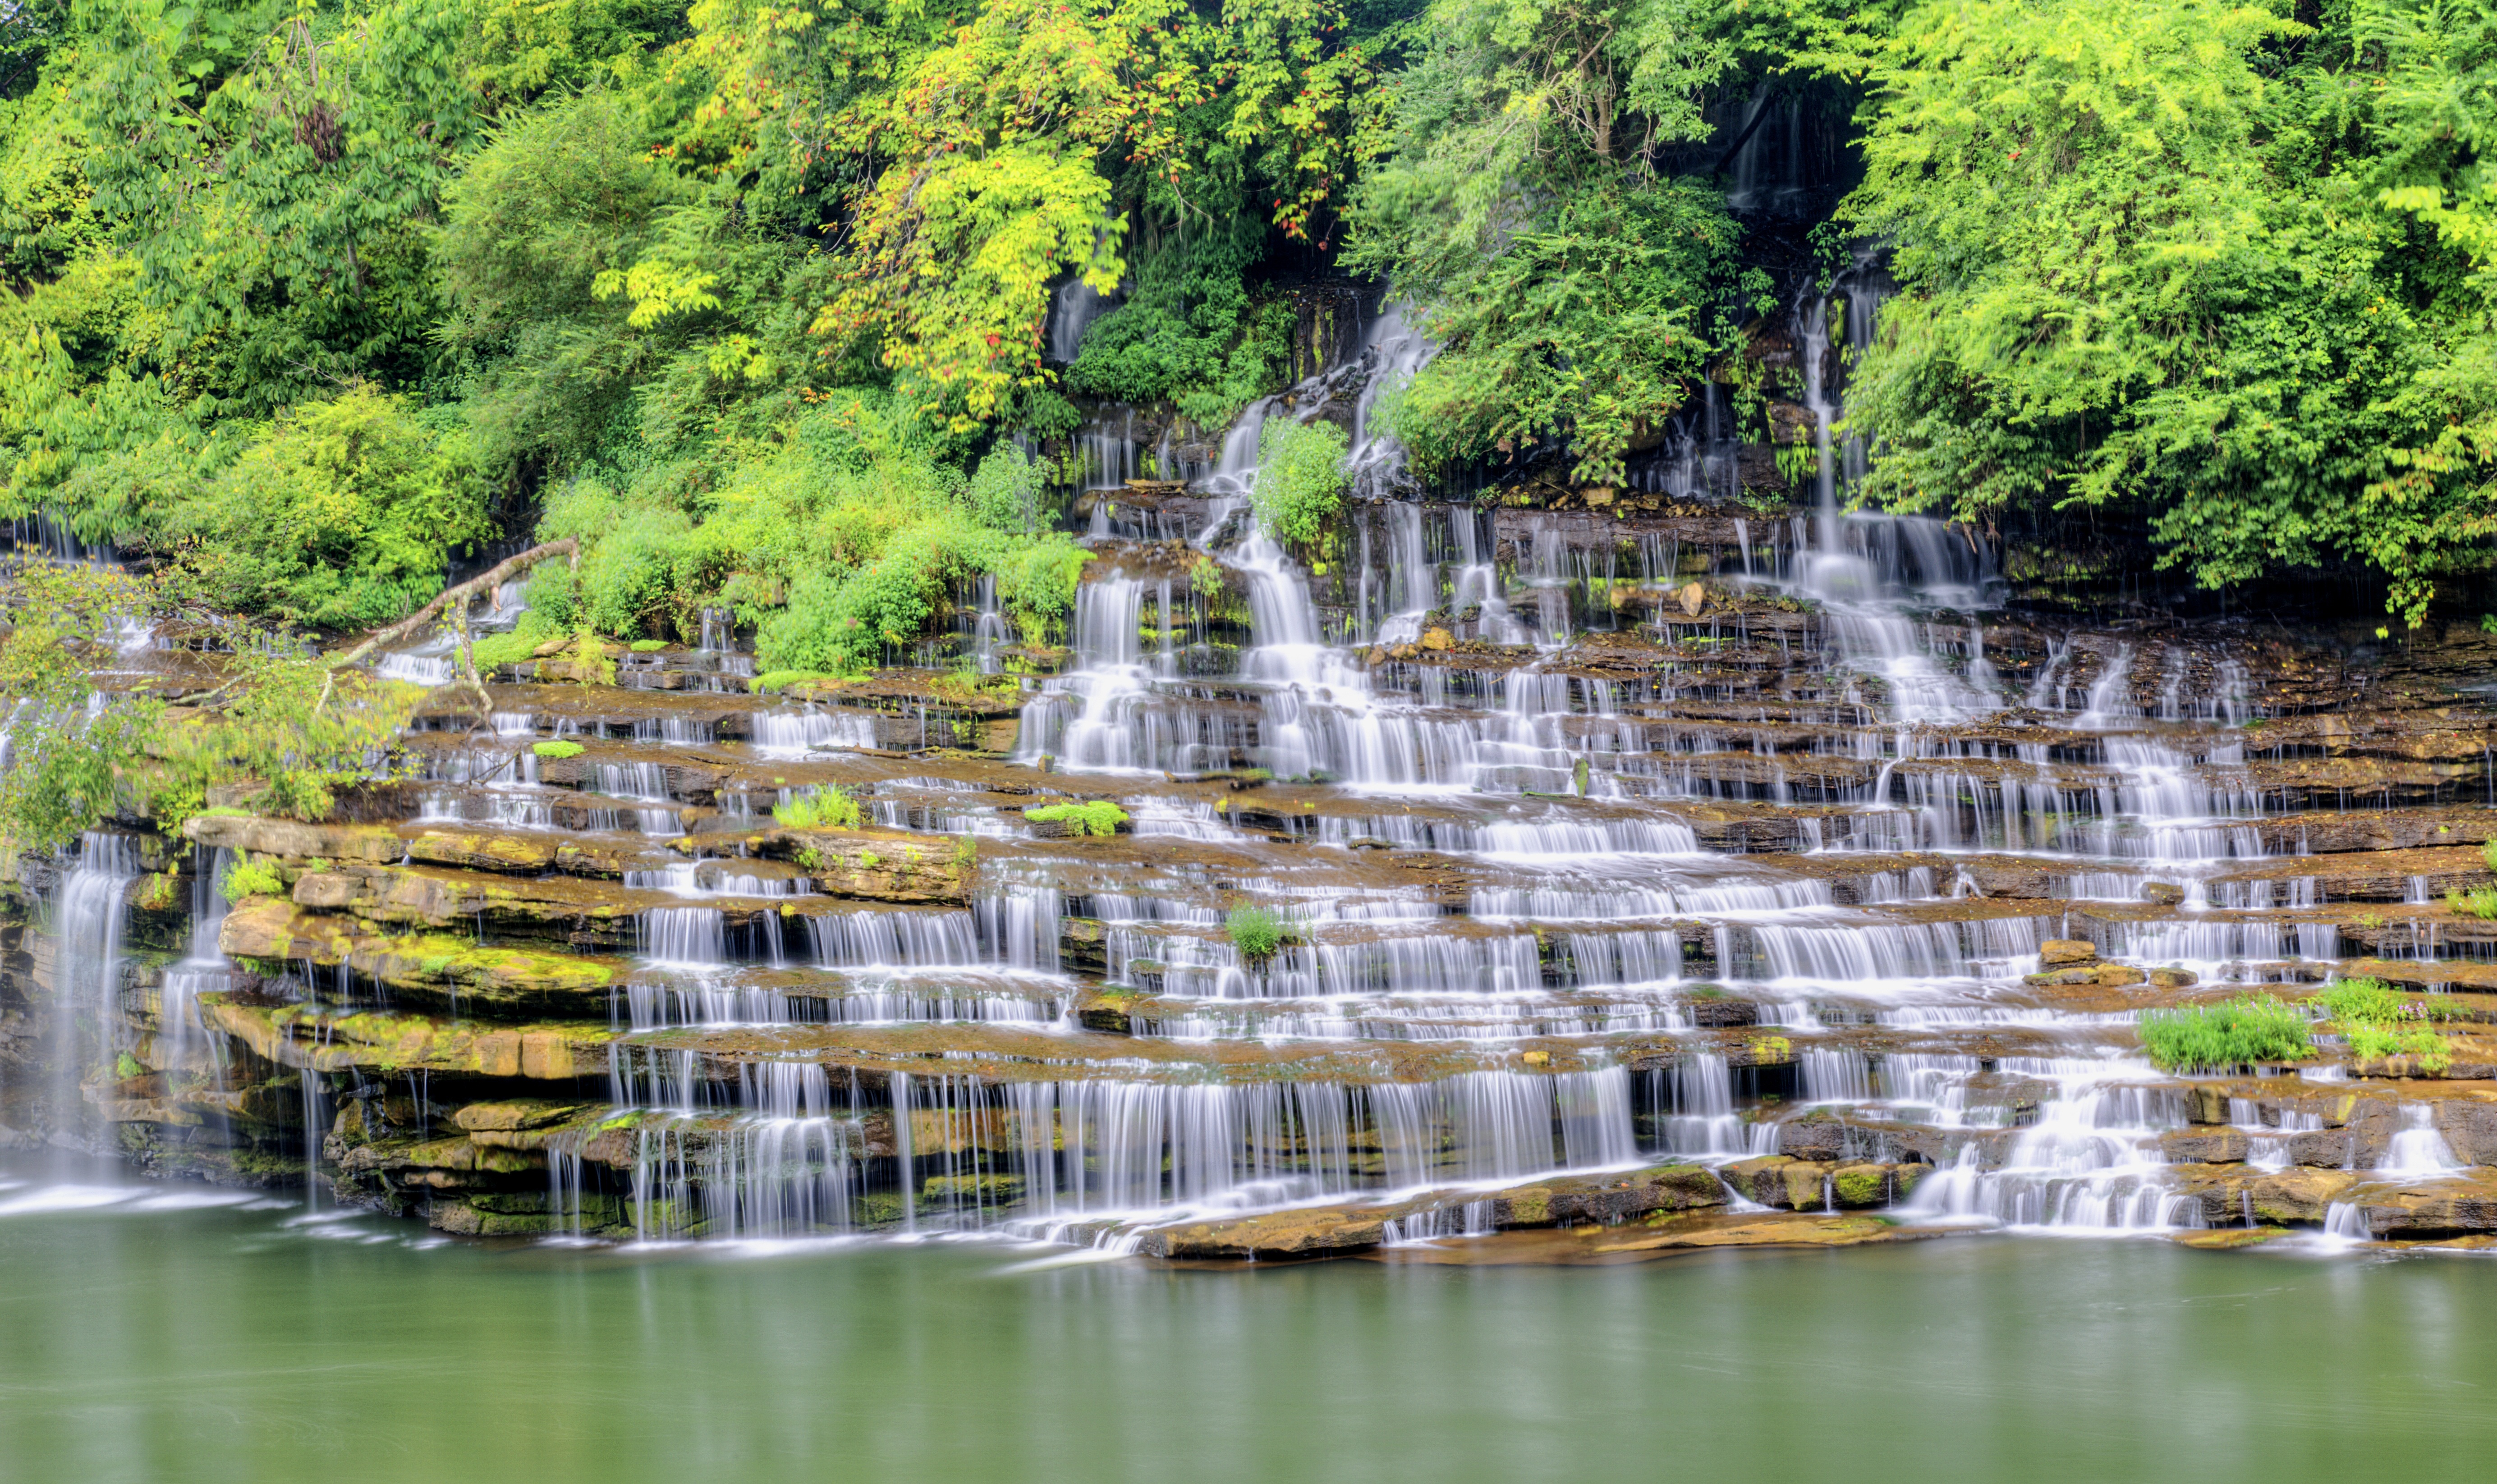
landscape, tree, water, nature, waterfall, mountain, fall, river, stone, travel, pond, environment, stream, reflection, natural, park, tourism, body of water, water feature, watercourse, tennessee, twins falls